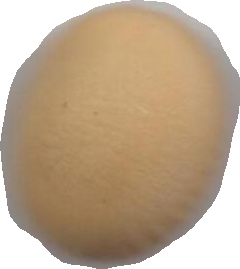
Variety: Dega